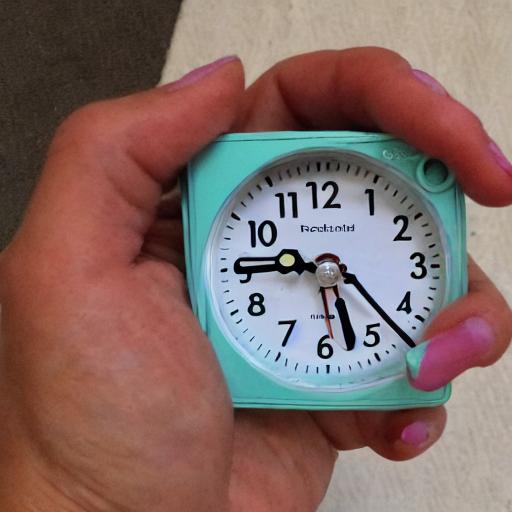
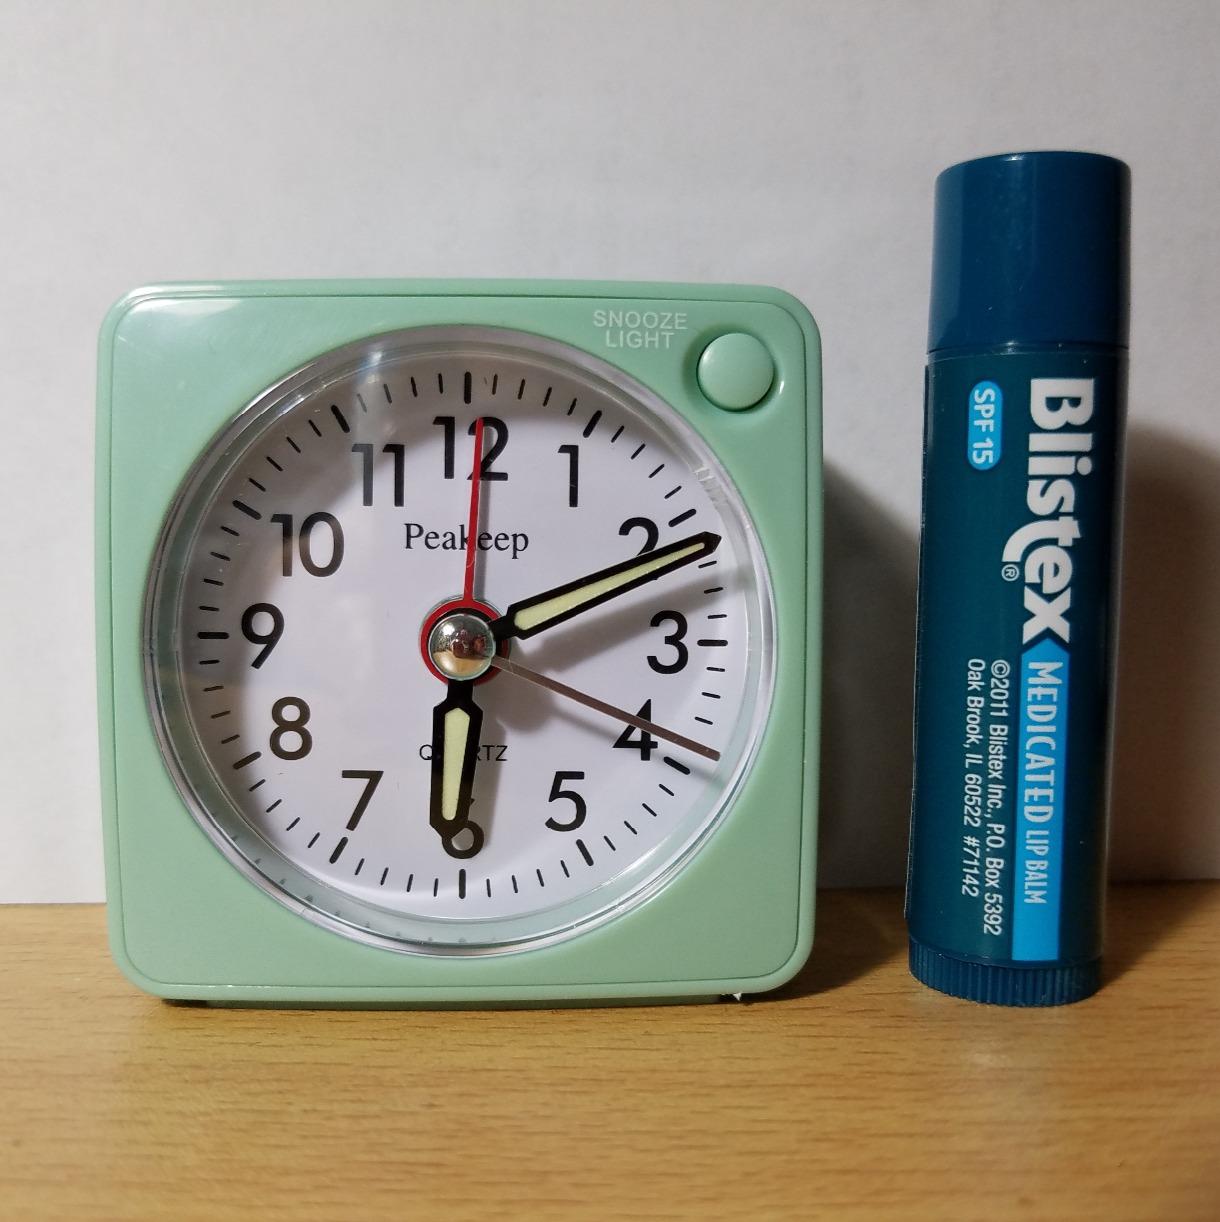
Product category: clock
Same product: no